Laetitia Withall

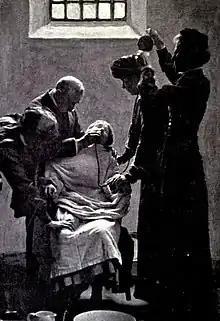
A suffragette being force-fed; Withall endured this treatment in prison in 1909

Laetitia Withall (30 August 1881 – 11 March 1963) was an Australian-born poet, author and militant suffragette who campaigned in the United Kingdom for the Women's Social and Political Union (WSPU) under the name Leslie Hall. On her imprisonment she went on hunger strike and was force-fed for which she received the Hunger Strike Medal from the Women's Social and Political Union (WSPU). This medal is now in the collection of the National Library of Australia.